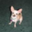
Label: dog